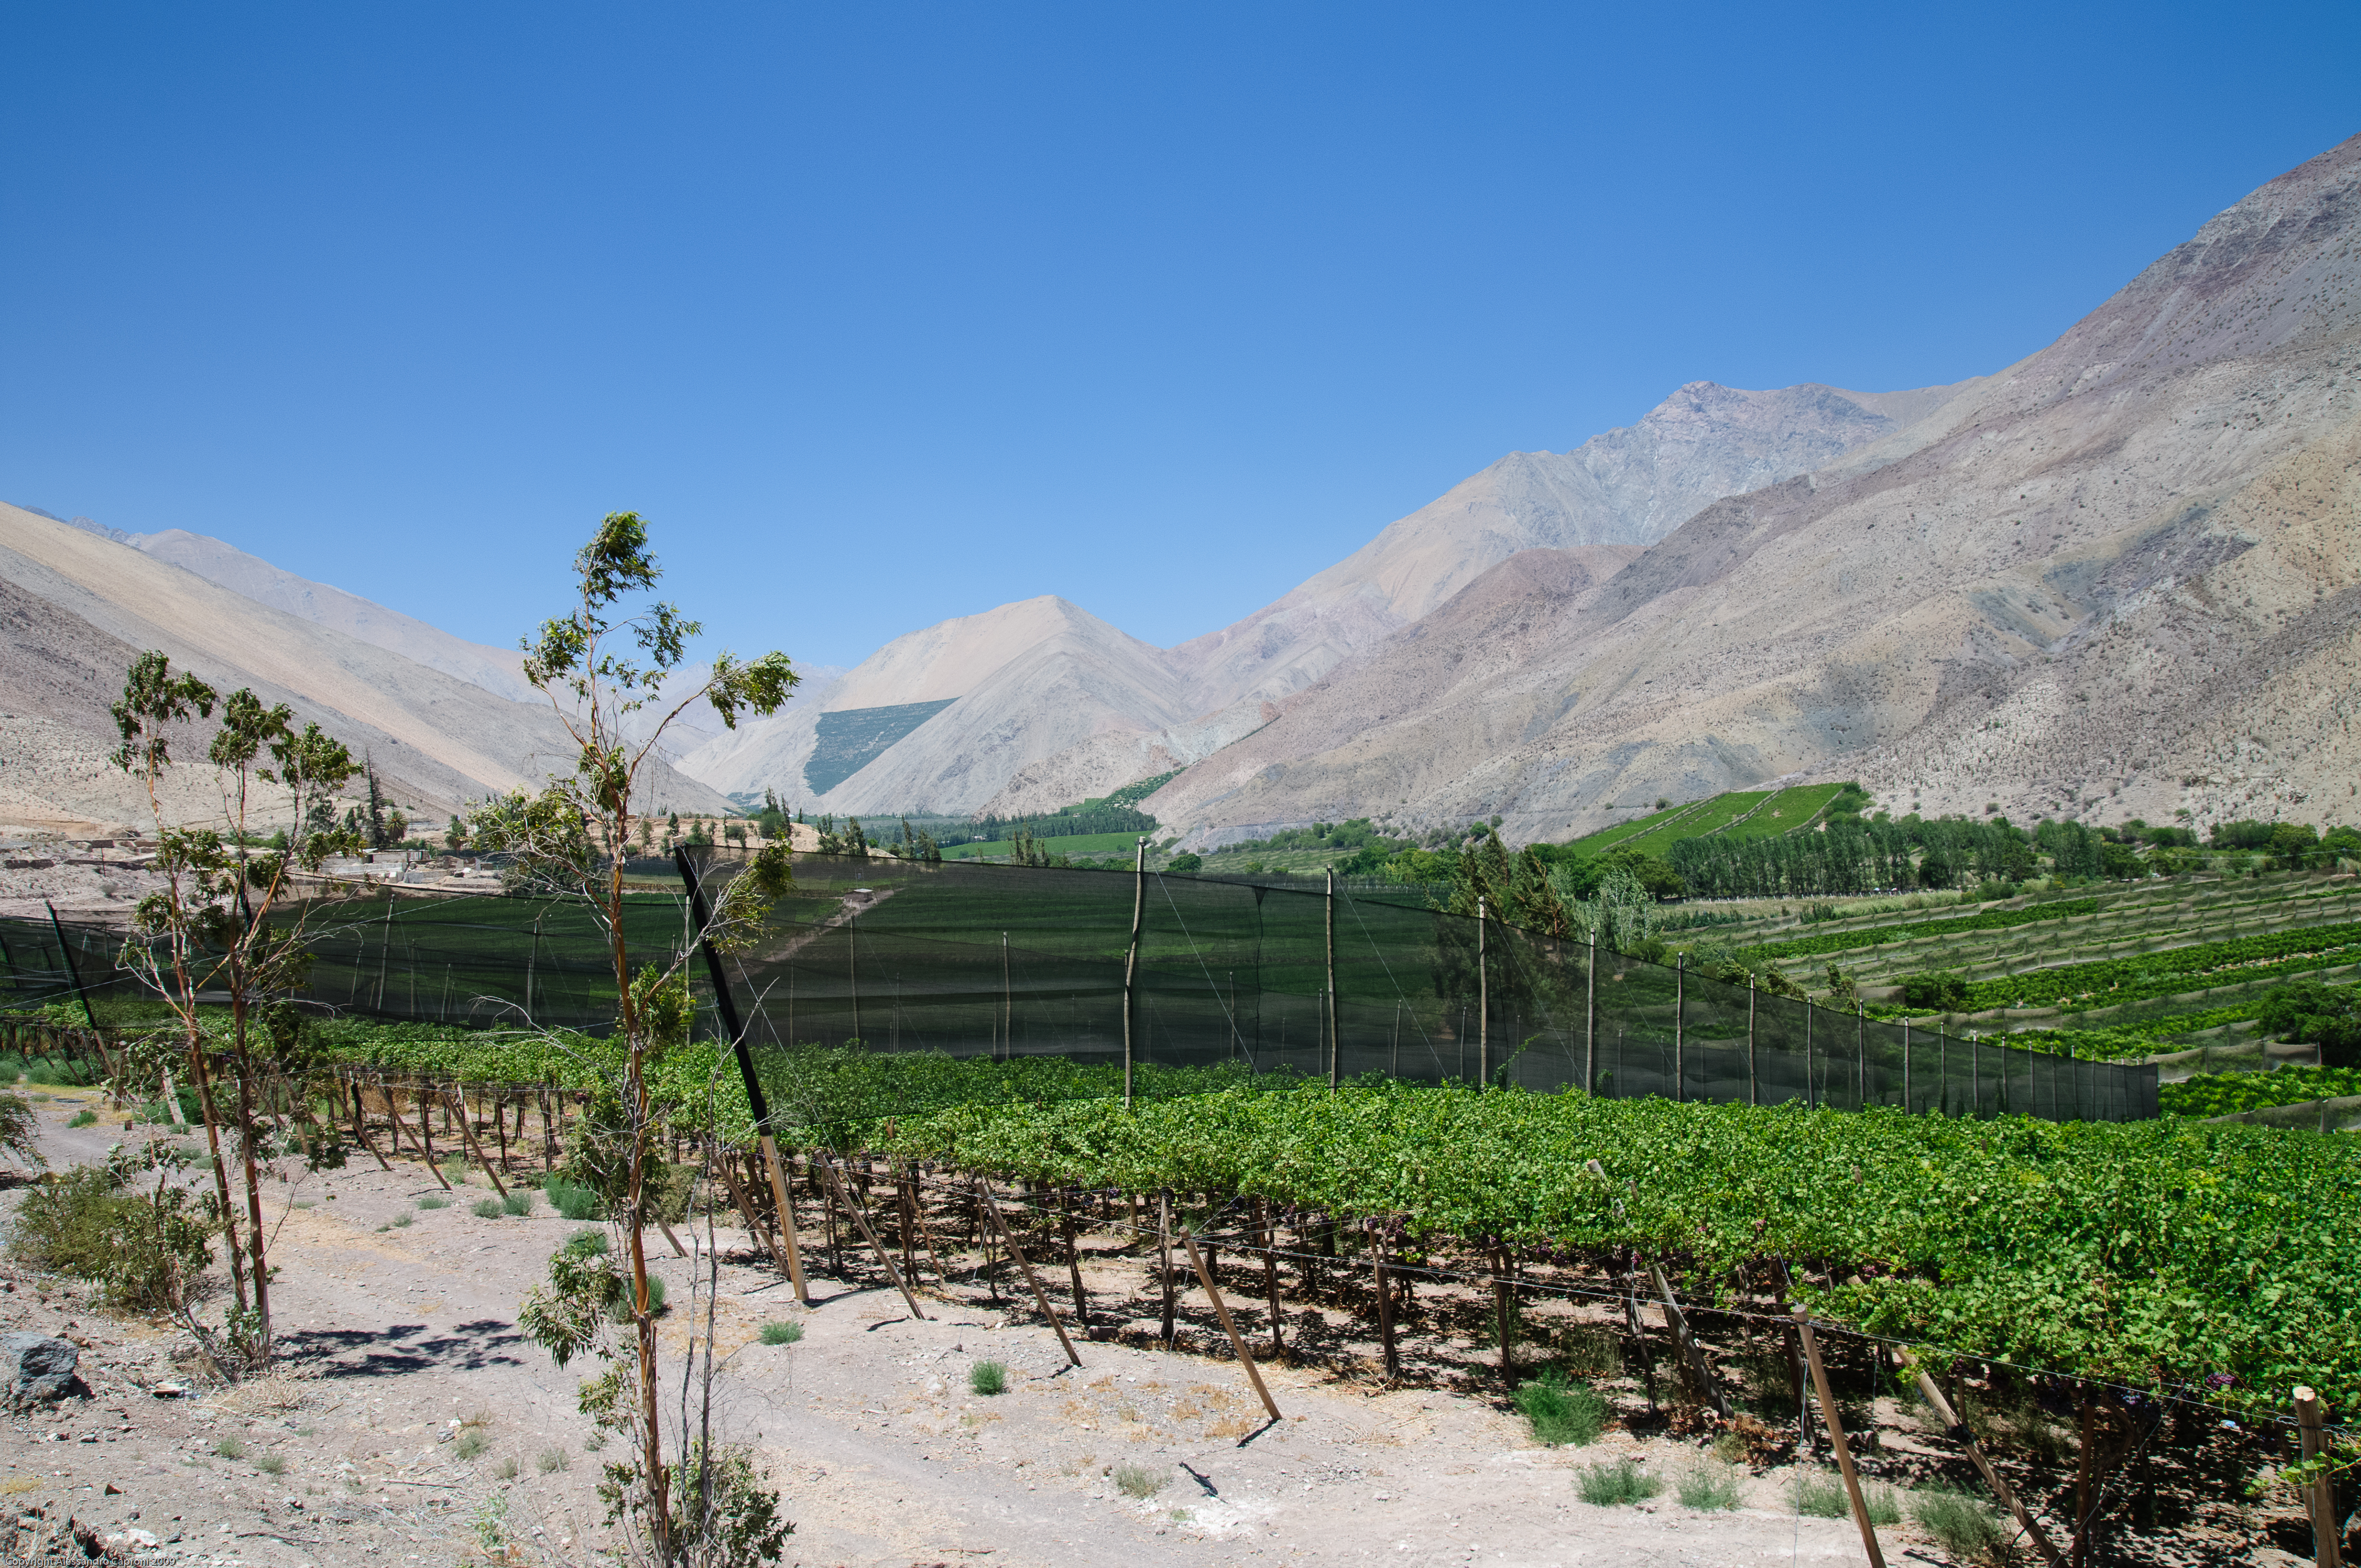
landscape, mountain, valley, mountain range, nikon, agriculture, ridge, chile, plateau, laserena, d300, landform, mountainous landforms